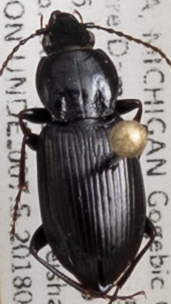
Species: Pterostichus mutus
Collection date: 2018-05-30
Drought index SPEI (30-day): -1.45
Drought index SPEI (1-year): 0.39
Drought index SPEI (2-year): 2.09